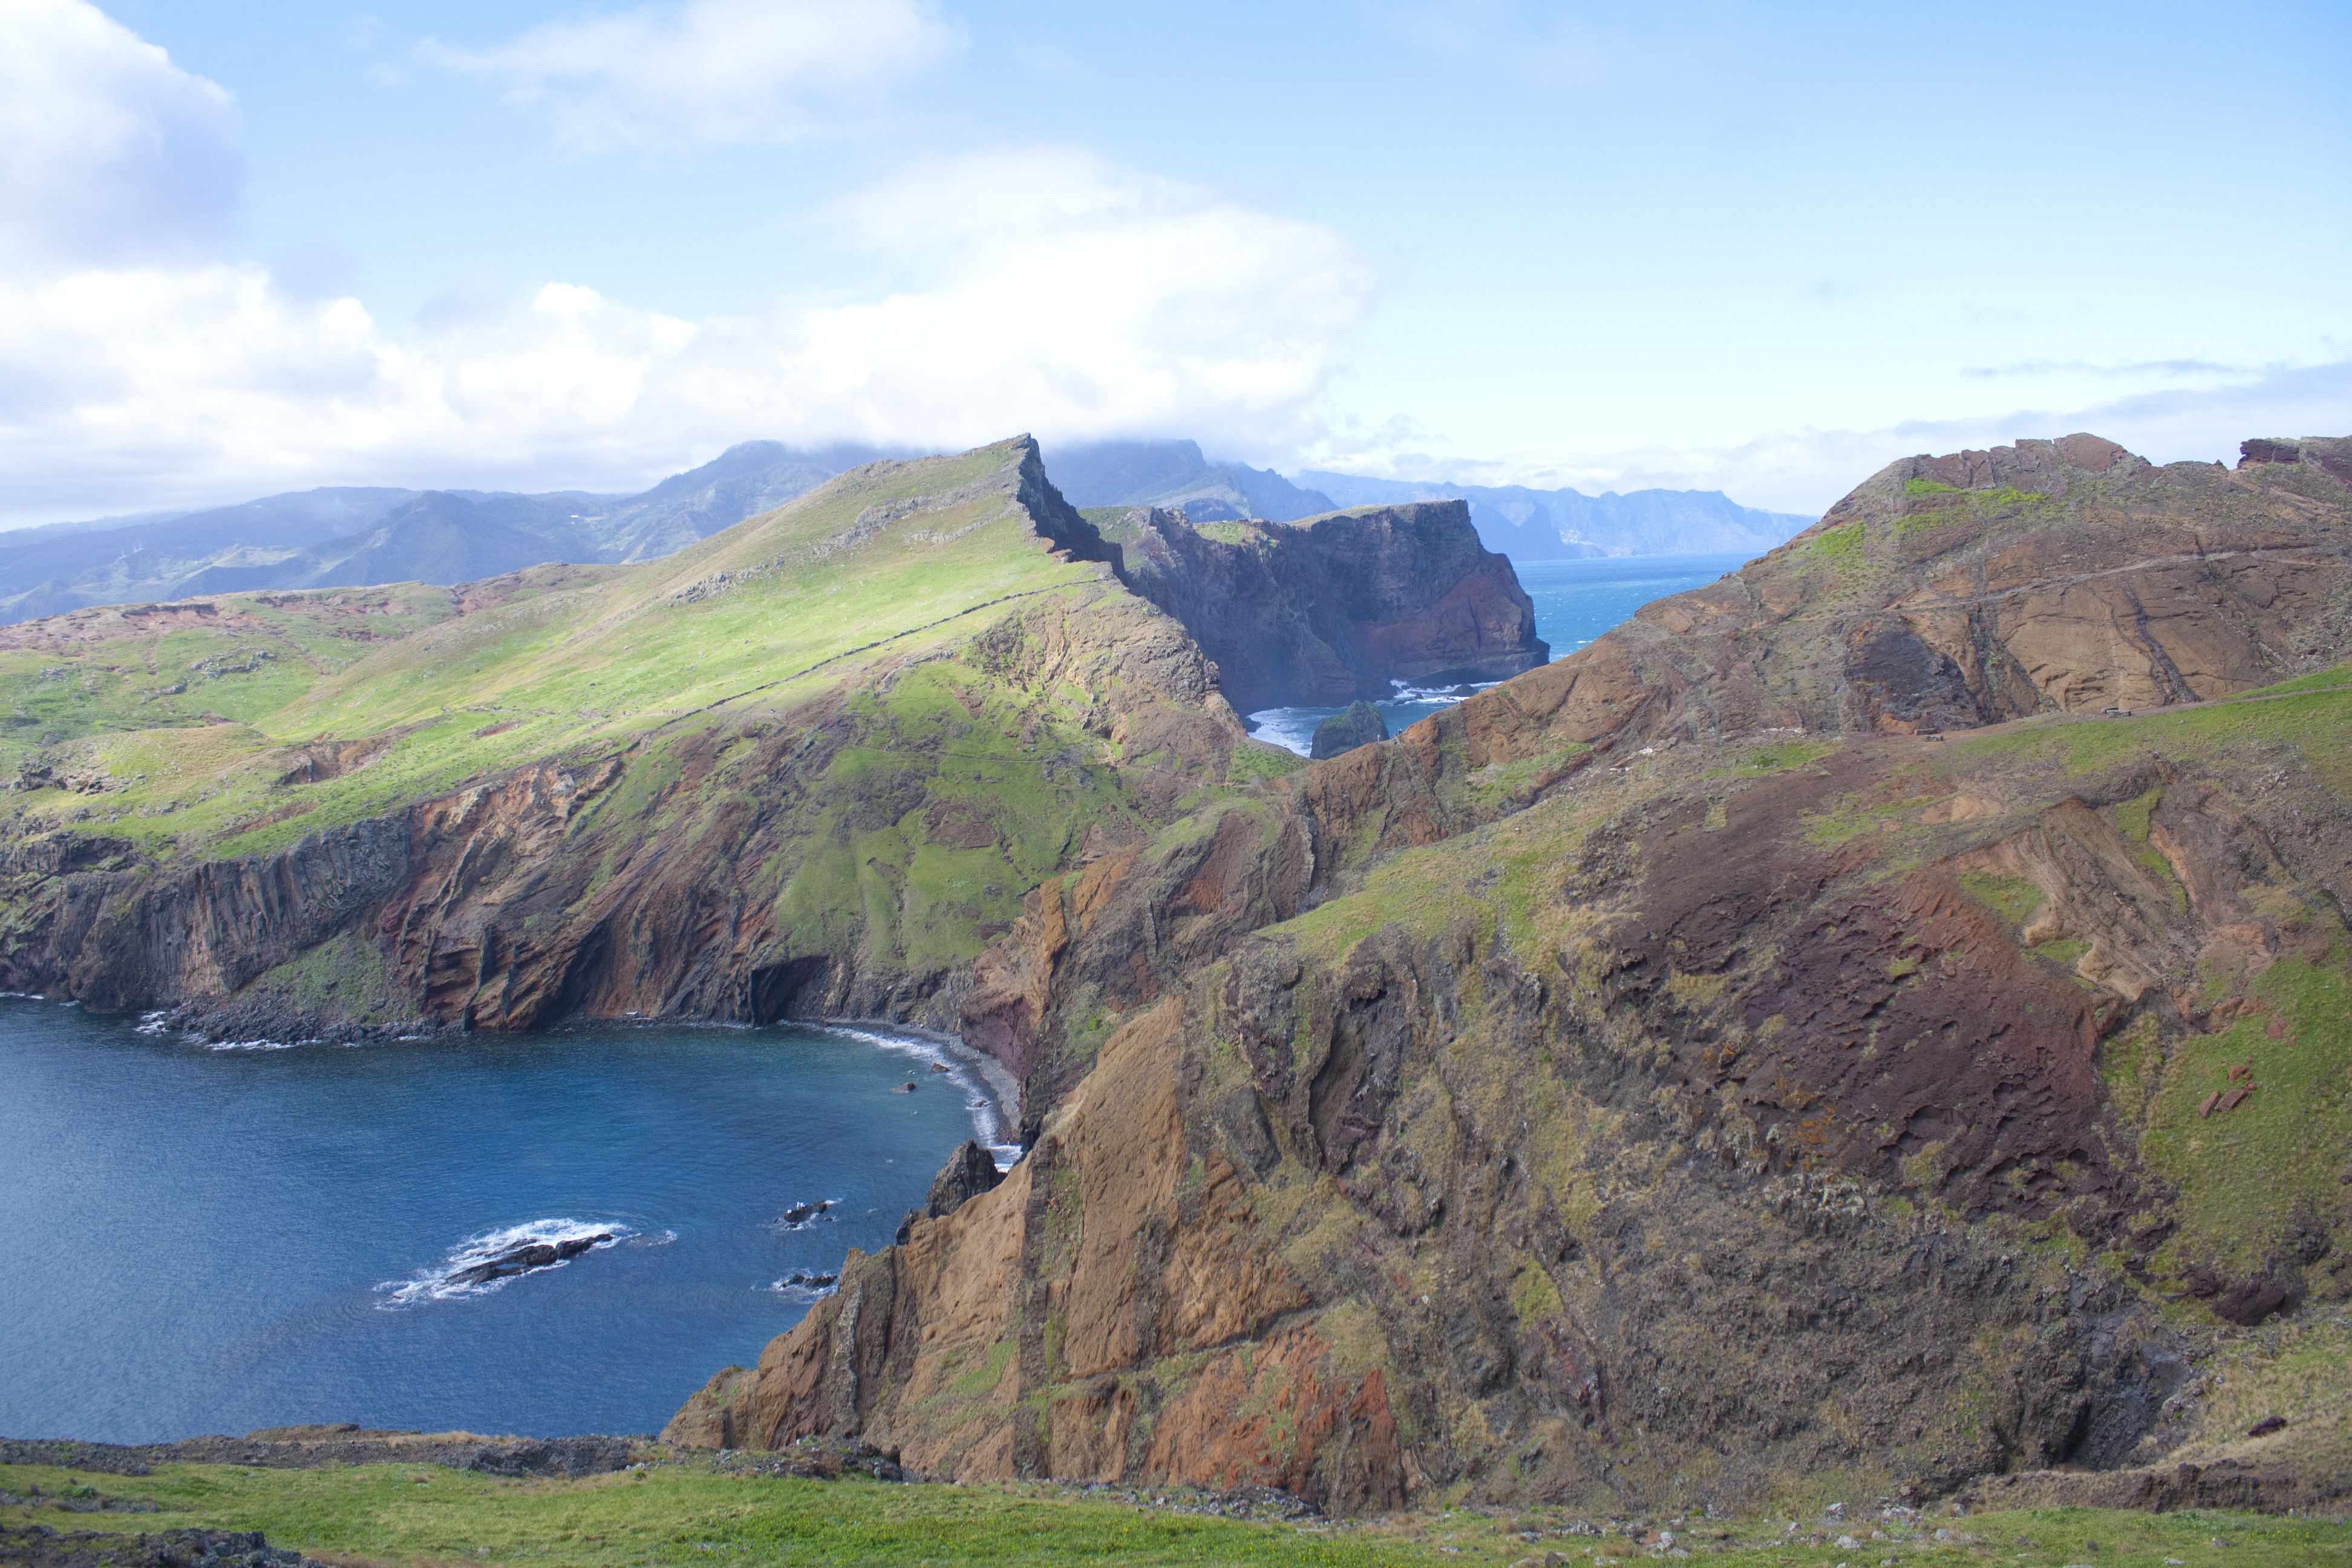
landscape, coast, grass, rock, mountain, sky, hill, formation, cliff, cove, bay, fjord, highland, terrain, national park, ridge, headland, geology, plateau, escarpment, fell, loch, cape, klippe, promontory, mount scenery